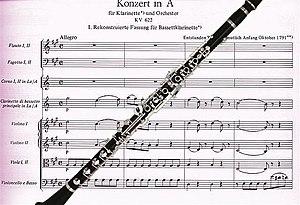
Le Concerto pour clarinette en la majeur K 622 est une œuvre composée par Wolfgang Amadeus Mozart en 1791, quelques mois avant sa mort. Des quarante-trois concertos pour soliste écrits par Mozart, celui-ci a été le dernier, et également le seul qu'il ait composé pour clarinette. Il se divise en trois mouvements qui suivent la forme traditionnelle du concerto : un allegro, un adagio et un rondo. Il s'agit de l'un des morceaux les plus écoutés de Mozart. Il est souvent considéré comme un incontournable de la clarinette avec les concertos des père et fils Stamitz, ceux de Carl-Maria von Weber et ceux de Louis Spohr.